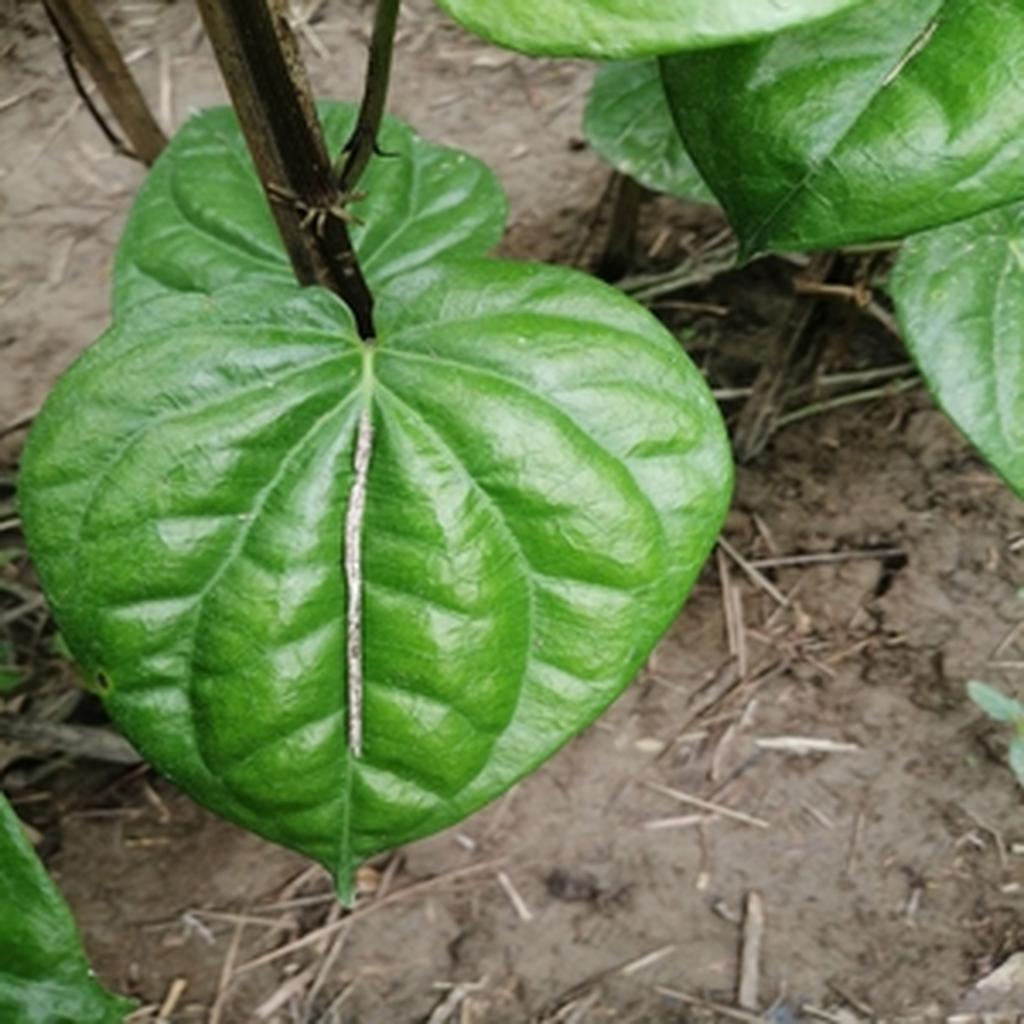
Label: Leaf_Rot